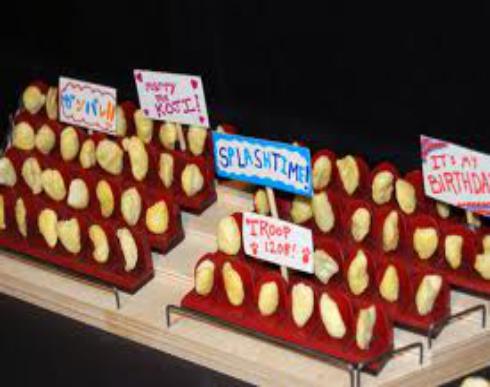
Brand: Corn Pops
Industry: Food